Christopher A. Sinclair

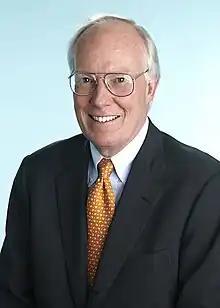

Christopher A. Sinclair (born September 5, 1950) is an American businessman. He is the chairman of Reckitt. He is the former chairman and CEO of Mattel. Previously, he was chairman and CEO of PepsiCo.